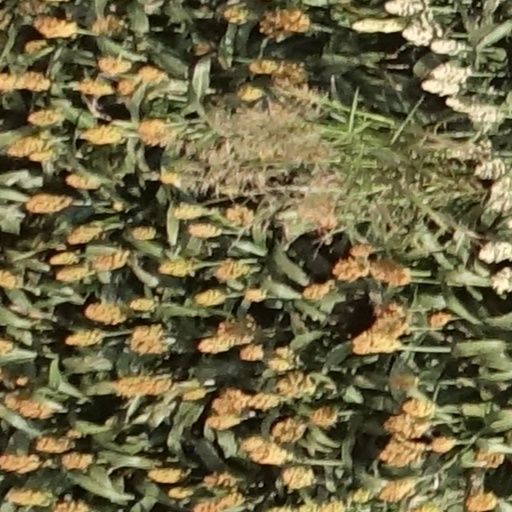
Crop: sorghum